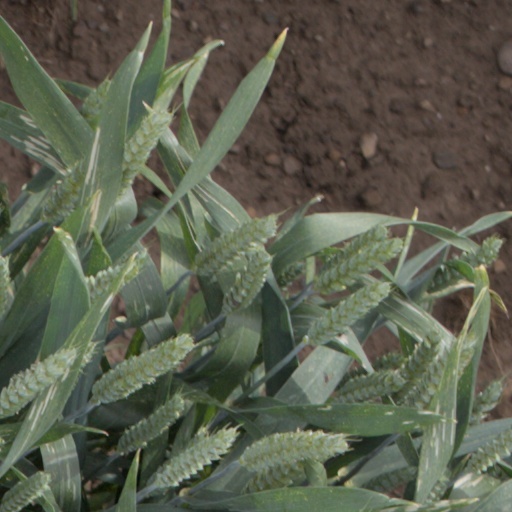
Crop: wheat